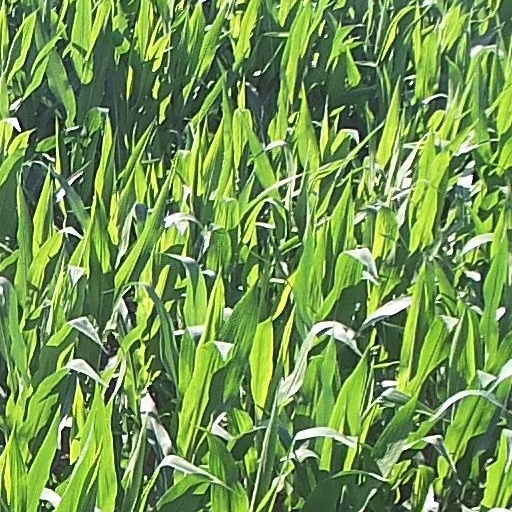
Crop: maize; corn